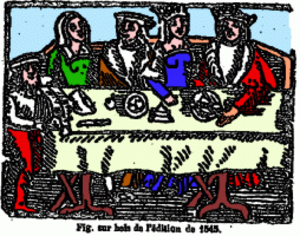
Le Viandier est un livre de recettes français de la fin du Moyen Âge, associé au nom de Guillaume Tirel, dit Taillevent, maître cuisinier des rois de France Charles V et Charles VI. Le plus ancien manuscrit connu, celui de Sion, daté de la seconde moitié du XIIIᵉ siècle, prouve qu'il lui est antérieur.